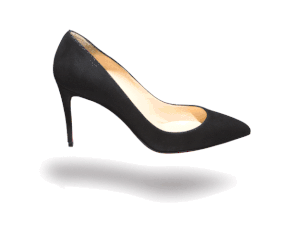
Højhælede sko
Louboutin Pigalle Follies Suede Paillette animation (skl designet af Christian Louboutin)
Højhælede sko er sko, der løfter hælen markant mere end tåen.